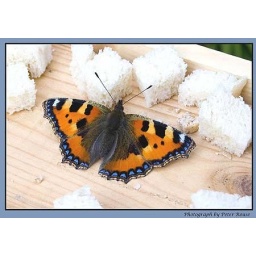
Here is a butterfly I saw on the bird table. Photo by Peter Rouse, North Somercotes.